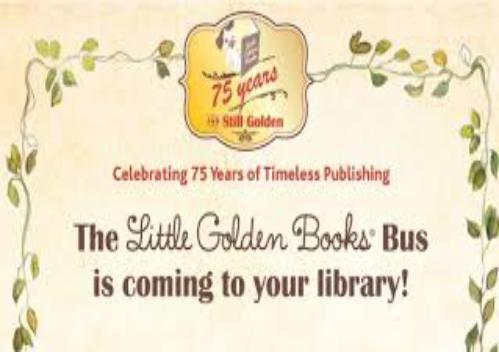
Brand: little golden books
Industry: Leisure